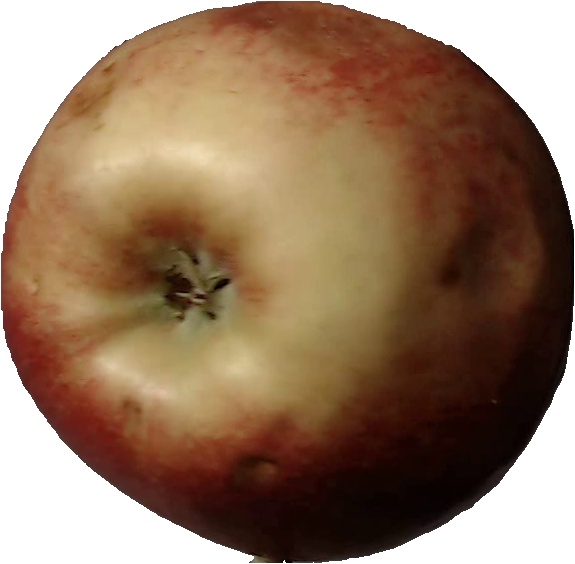
Label: apple_red_3